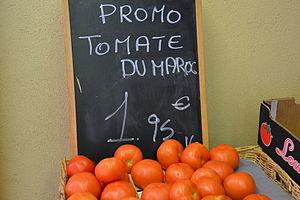
Tomates du Maroc sur un marché (France)
L'agriculture est un secteur économique très important du Maroc. Il génère environ 14 % du produit intérieur brut, mais avec des variations importantes selon les années en fonction des conditions climatiques. Ses performances conditionnent même celles de l’économie tout entière : le taux de croissance du pays est fortement corrélé à celui de la production agricole. L’agriculture demeure par ailleurs le premier pourvoyeur d’emplois du pays, loin devant les autres secteurs économiques, 40 % de la population active vivant de ce secteur.